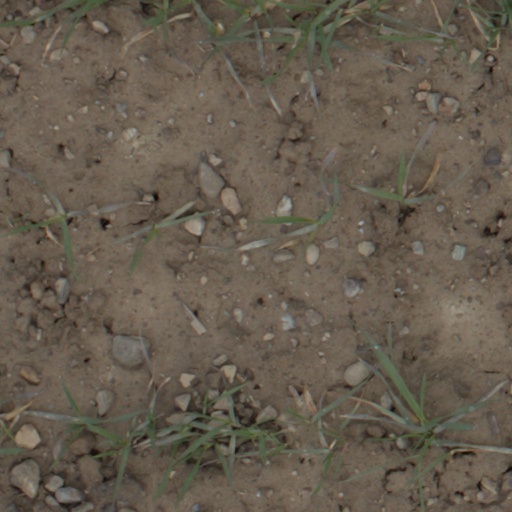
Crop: wheat